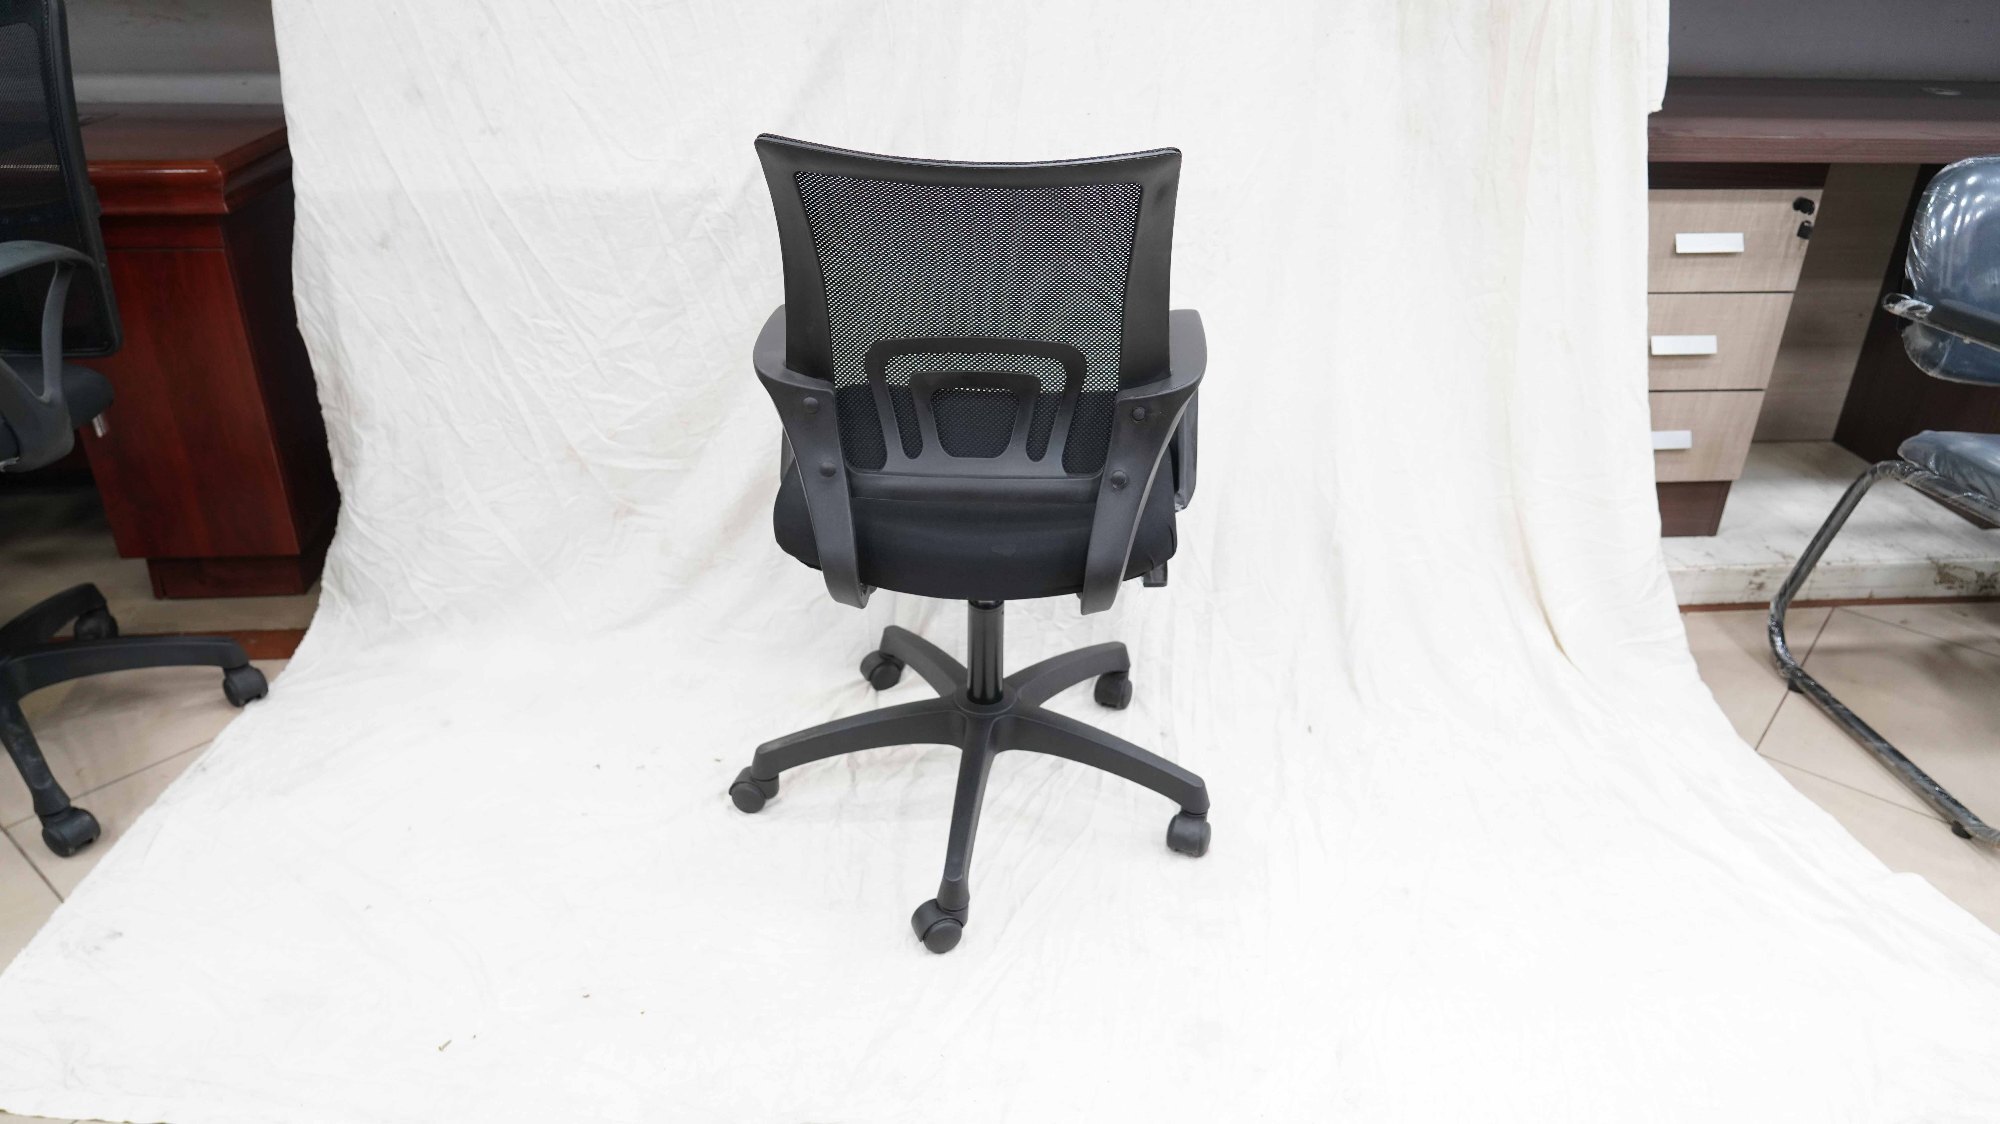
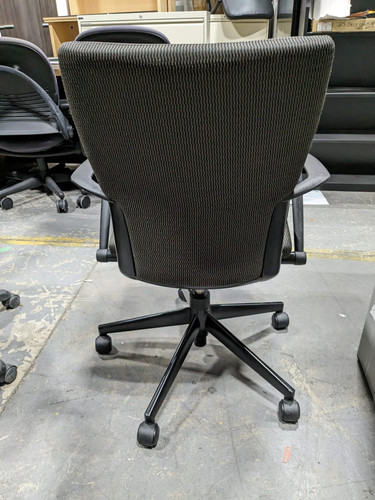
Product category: items_chair
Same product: no